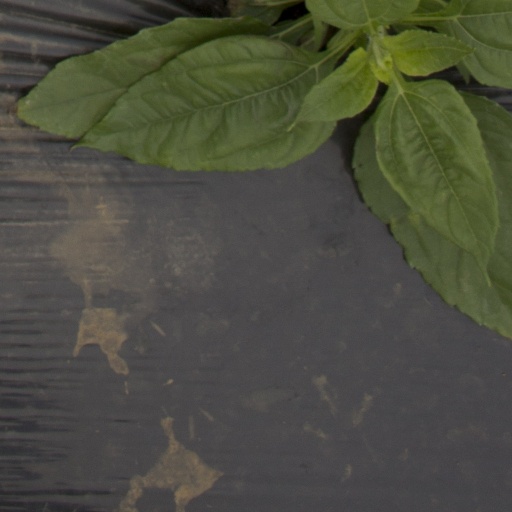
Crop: Jerusalem artichoke